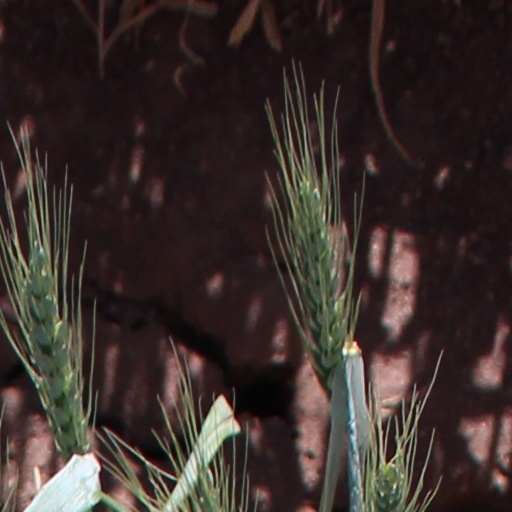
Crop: wheat